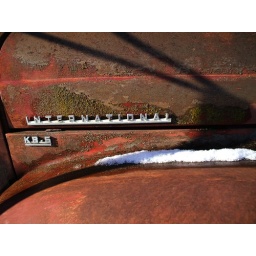
International truck in field Eagle Idaho